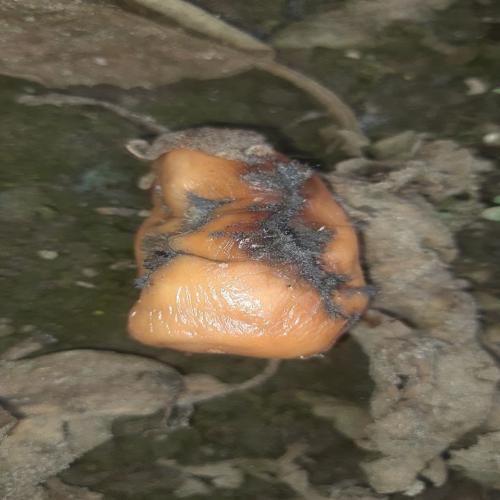
Label: Wet Rot